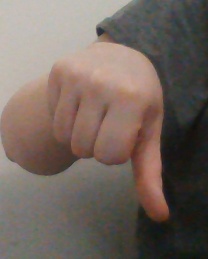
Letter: waw